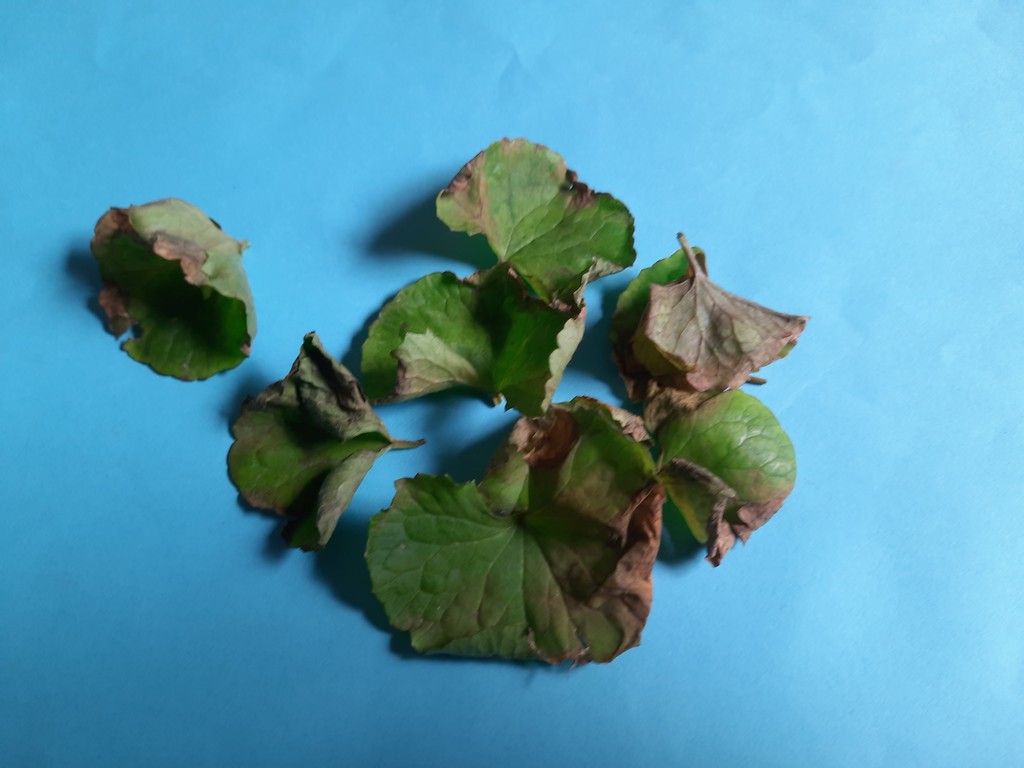
Label: Unhealthy